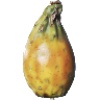
Label: cactus_fruit